Dassault Mirage F1

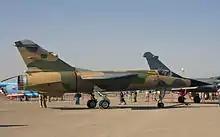
A Libyan Mirage F1ED in 2009

Both Libyan Mirage F1 squadrons were staffed by some of the best pilots and officers in the Air Force, and the Libyans put extra care in the maintenance of these aircraft. Indeed, US Navy pilots involved in the 1981 encounters with Libyan fighters concluded that the Mirage F1 pilots were markedly superior to those flying Soviet-made aircraft.